Playa Magagna

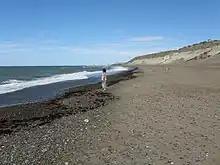
Playa Magagna-(March

Playa Magagna is a village and municipality in Chubut Province in southern Argentina.